Genoa International Boat Show

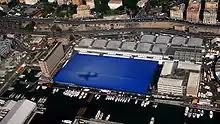
aerial view of Pavilion B

Owing the popularity of nautical tourism along the Italian Riviera, as well as Genoa's history as a city for the ship and yacht building industry, the 1st International Boat Show was opened by Senator De Gregorio, Undersecretary to the Treasury, on 27 January 1962. With 300,000 visitors that year, the Genoa Boat Show was an instant success.